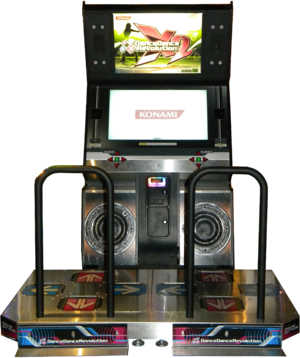
Machine de Dance Dance Revolution X2 au parc d'amusement FunHaven d'Ottawa. Español: Arcade Dance Dance Revolution X2 (mueble DDR X) ubicado en FunHaven amusement park de Ottawa.